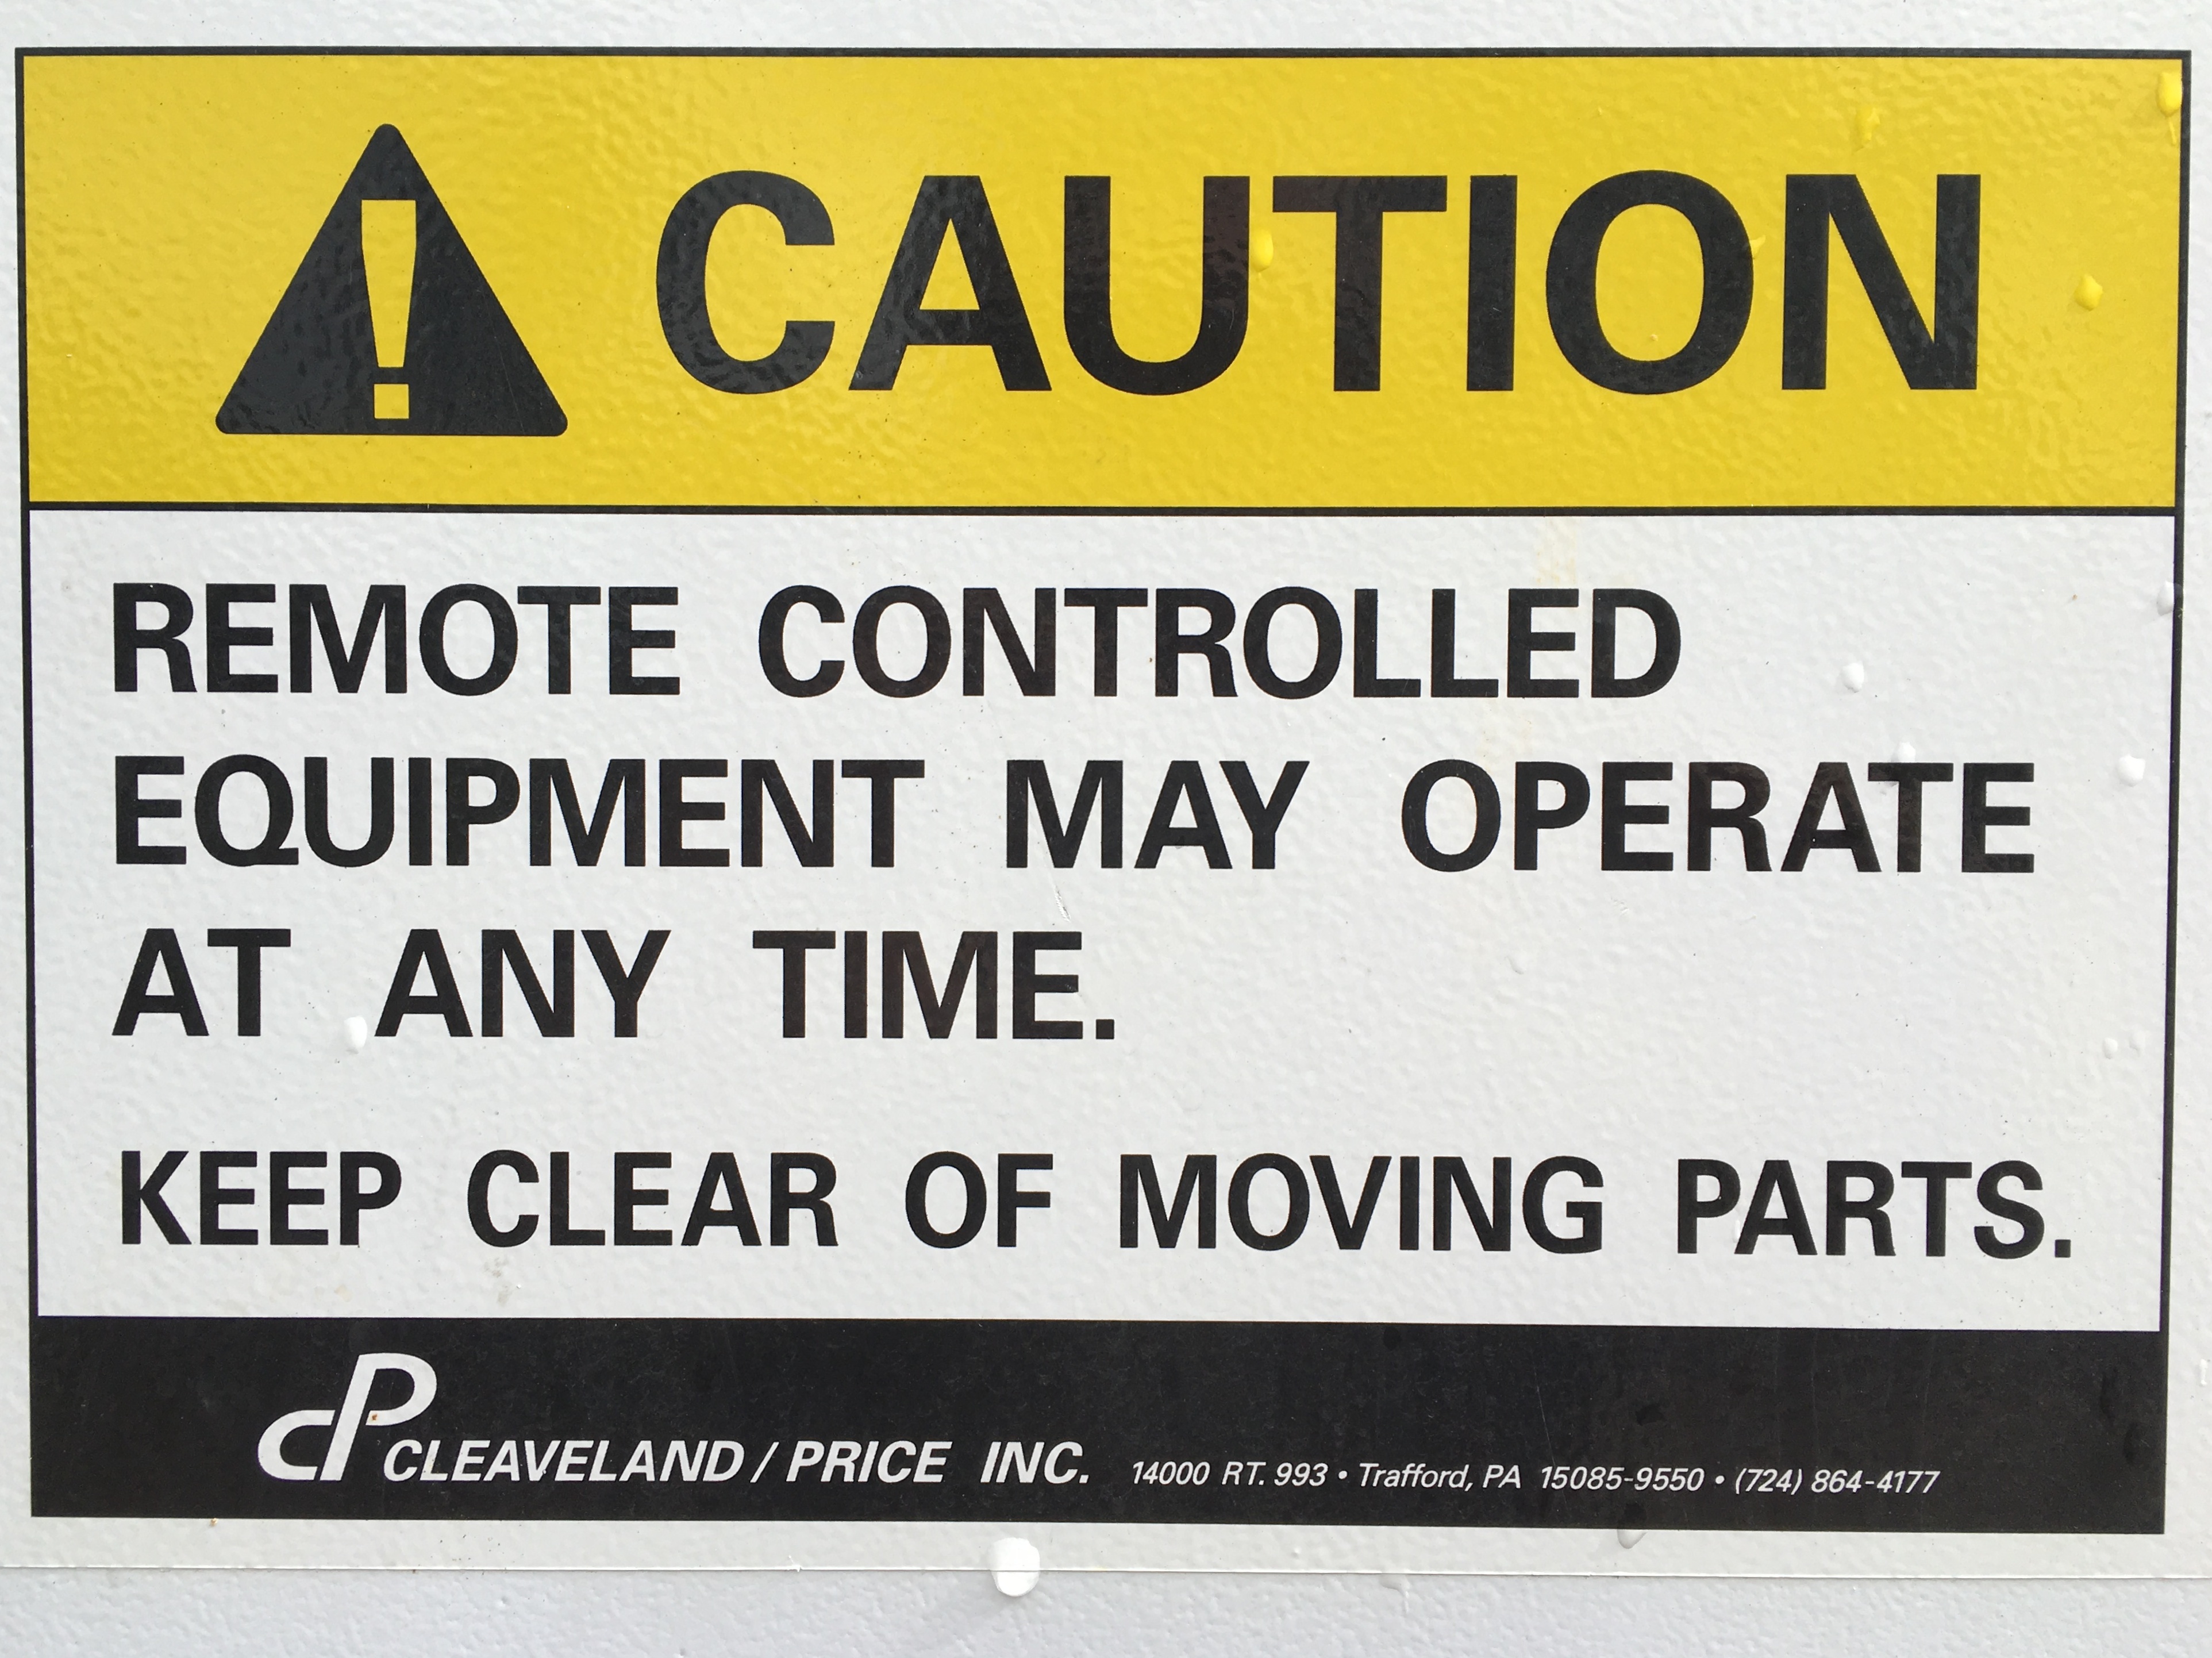
sign, signage, brand, automotive exterior, vehicle registration plate